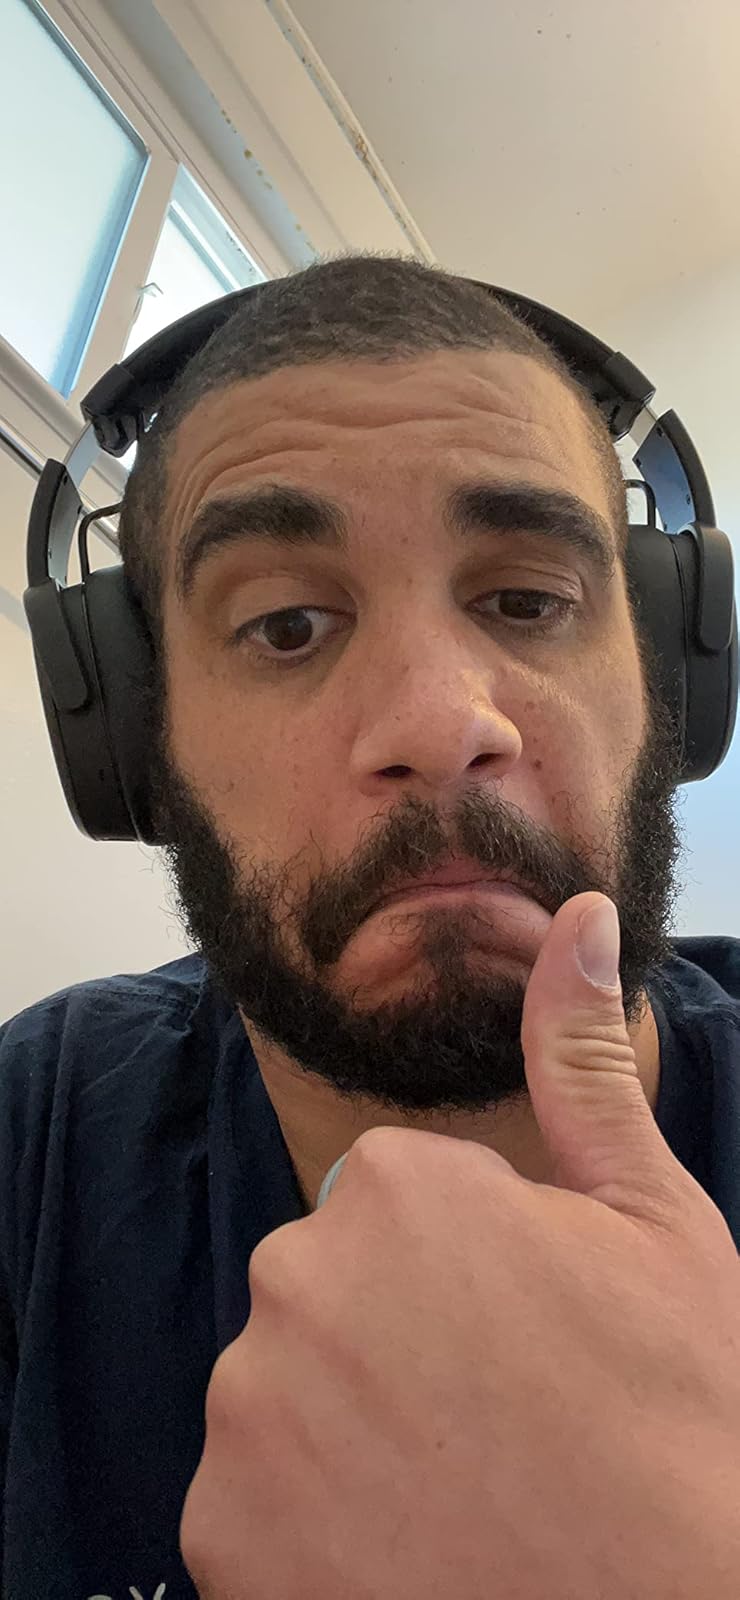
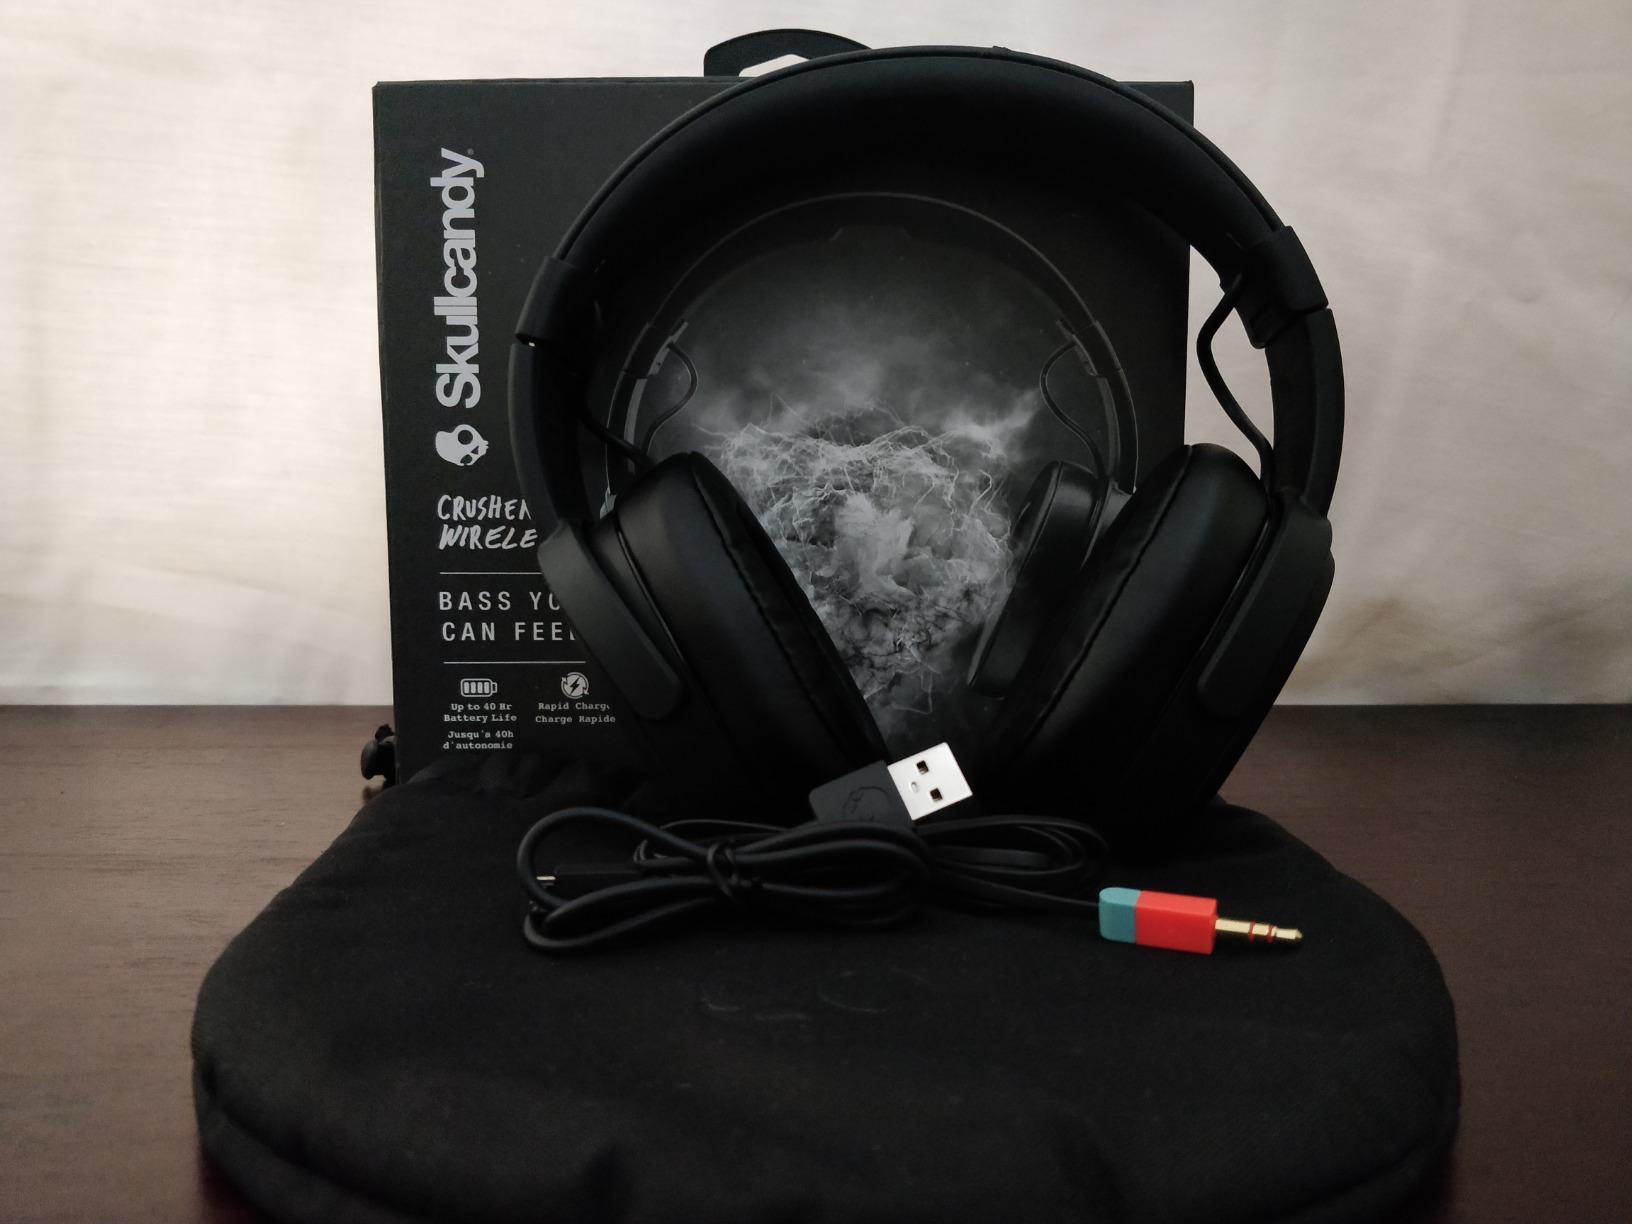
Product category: headphones
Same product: yes